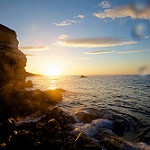
Label: sea